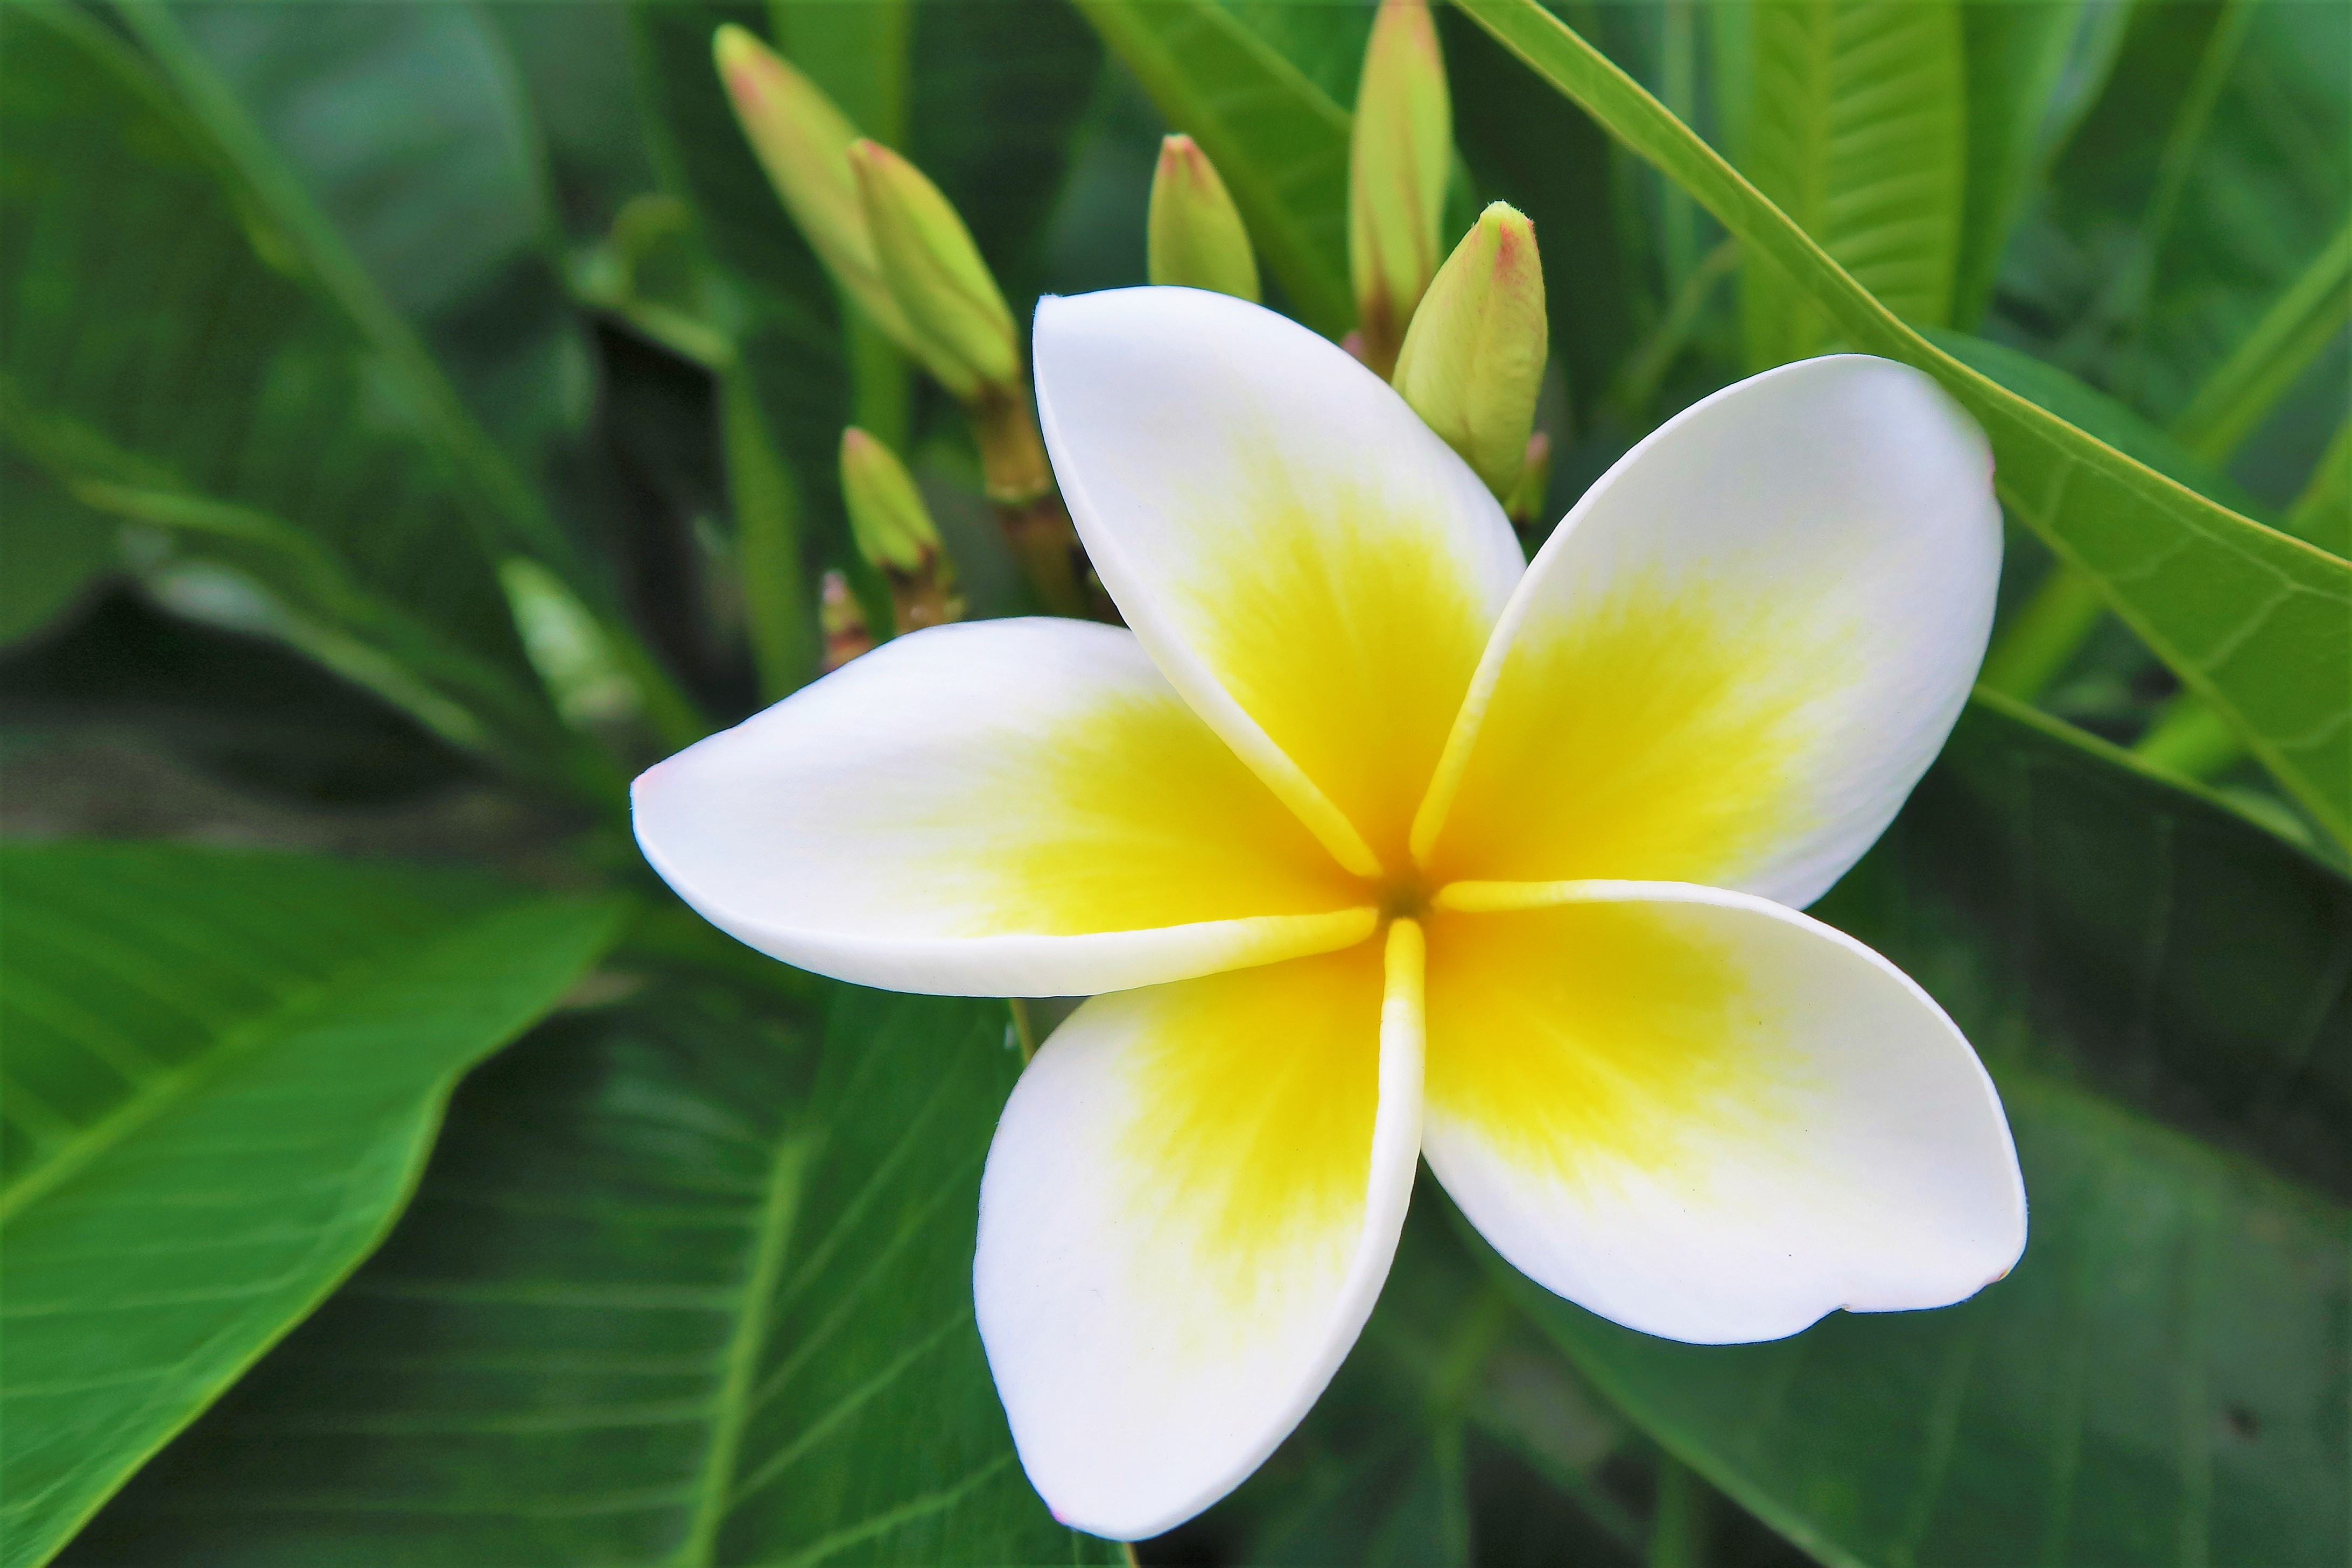
spring, herbs, flowers, nature, land, rural, tranquil, peaceful, plant, flower, petal, frangipani, yellow, leaf, botany, flowering plant, terrestrial plant, wildflower